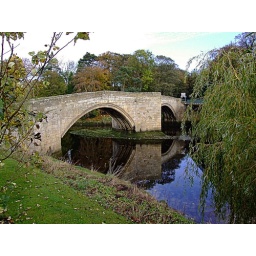
This shot was taken from the old bridge over the river Coquet